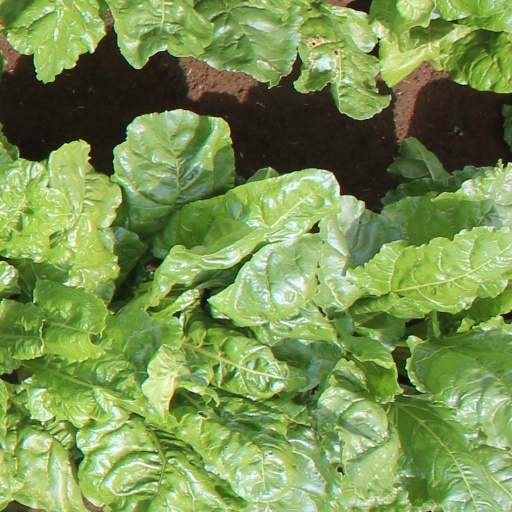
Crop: sugar beet